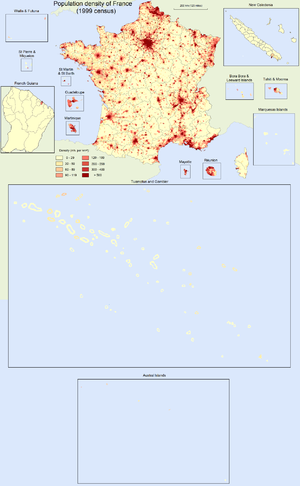
La répartition géographique de la population en France présente de grandes disparités qui, à leur maximum, sont dans un rapport de 1 à 40 pour ce qui est des densités par département.